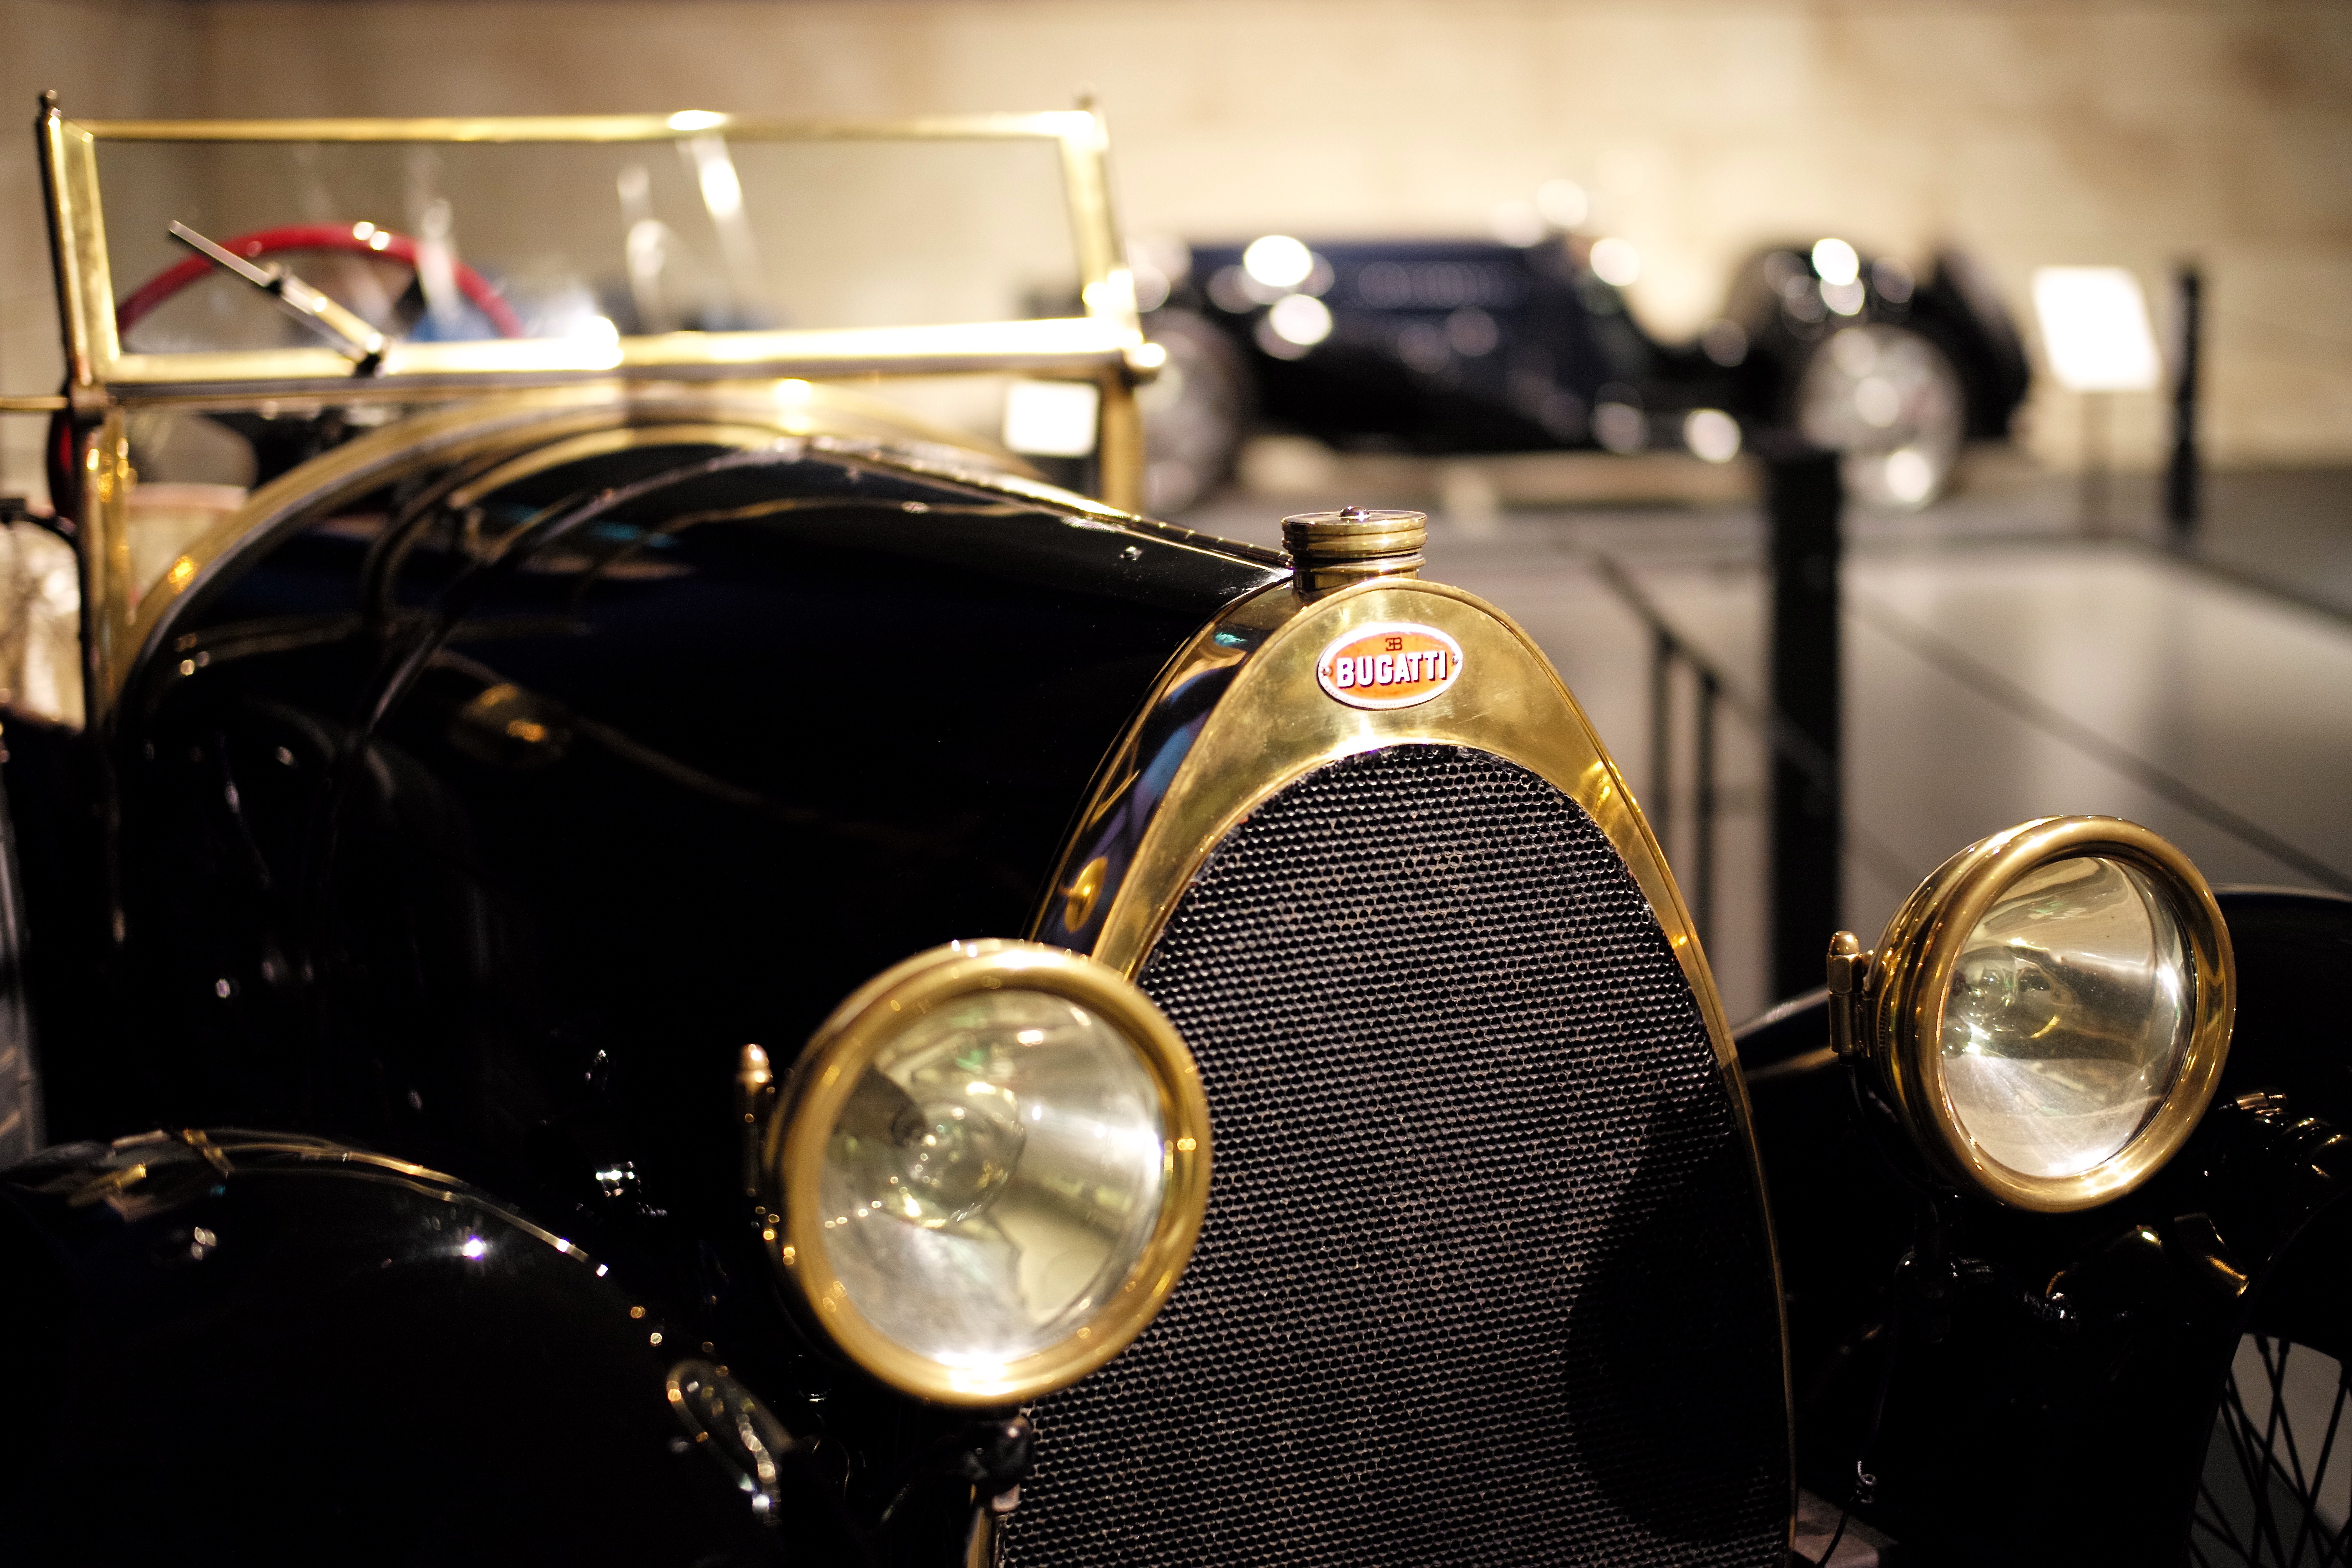
bokeh, car, vintage, wheel, automobile, europe, red, vehicle, museum, black, grille, automotive, grill, vintage car, type, art, holland, hague, netherlands, french, headlights, sports, steering, oldtimer, history, style, elegant, classic, convertible, roadster, exotic, drums, body, 18, windscreen, rare, louwman, bugatti, leicam, summilux50f14, typ240, 54, twoseater, elegance, bachelier, blackbess, antique car, land vehicle, automobile make, automotive design